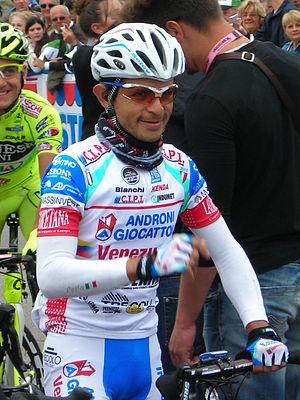
José Humberto Rujano Guillén est un coureur cycliste vénézuélien né le 18 février 1982 à Santa Cruz de Mora, membre de l'équipe Venezuela País de Futuro-Fina Arroz. Professionnel entre 2003 et 2013, il a notamment été troisième du Tour d'Italie 2005, dont il a remporté le classement de la montagne. Mesurant 1,62 m pour 52 kg, son style caractéristique lui permet d'être l'un des meilleurs grimpeurs de sa génération. À ce jour, il est considéré comme étant le meilleur cycliste vénézuélien de l'histoire.
"Le Tour de Colombie 2015 a lieu du 2 au 15 août 2015. La Vuelta a Colombia ""¡Infraestructura en Marcha!"" est inscrite au calendrier de l'UCI America Tour 2015, en catégorie 2.2. Sur un total de 167 coureurs au sein de 18 équipes qui débutent la course à Bogota, seuls 133 parcourent les 1 696,5 km pour atteindre l'arrivée à Medellín.